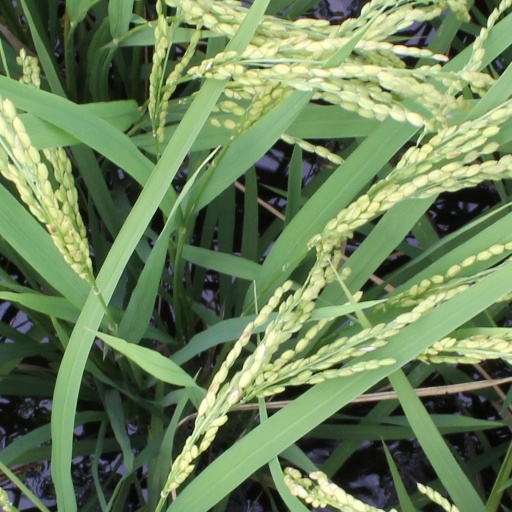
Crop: rice